Sinaitakala Fakafanua

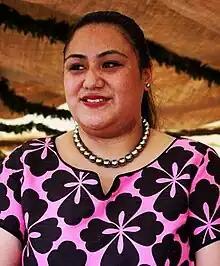
Sinaitakala at the final day of the festivities of her parents-in-law's coronation

Princess Sinaitakala Tukuʻaho (née Sinaitakala Tu'imatamoana 'i Fanakavakilangi Fakafānua; 20 March 1987) is a Tongan royal and the wife of the Crown Prince of Tonga, Tupoutoʻa ʻUlukalala, her second cousin, whom she married on 12 July 2012.